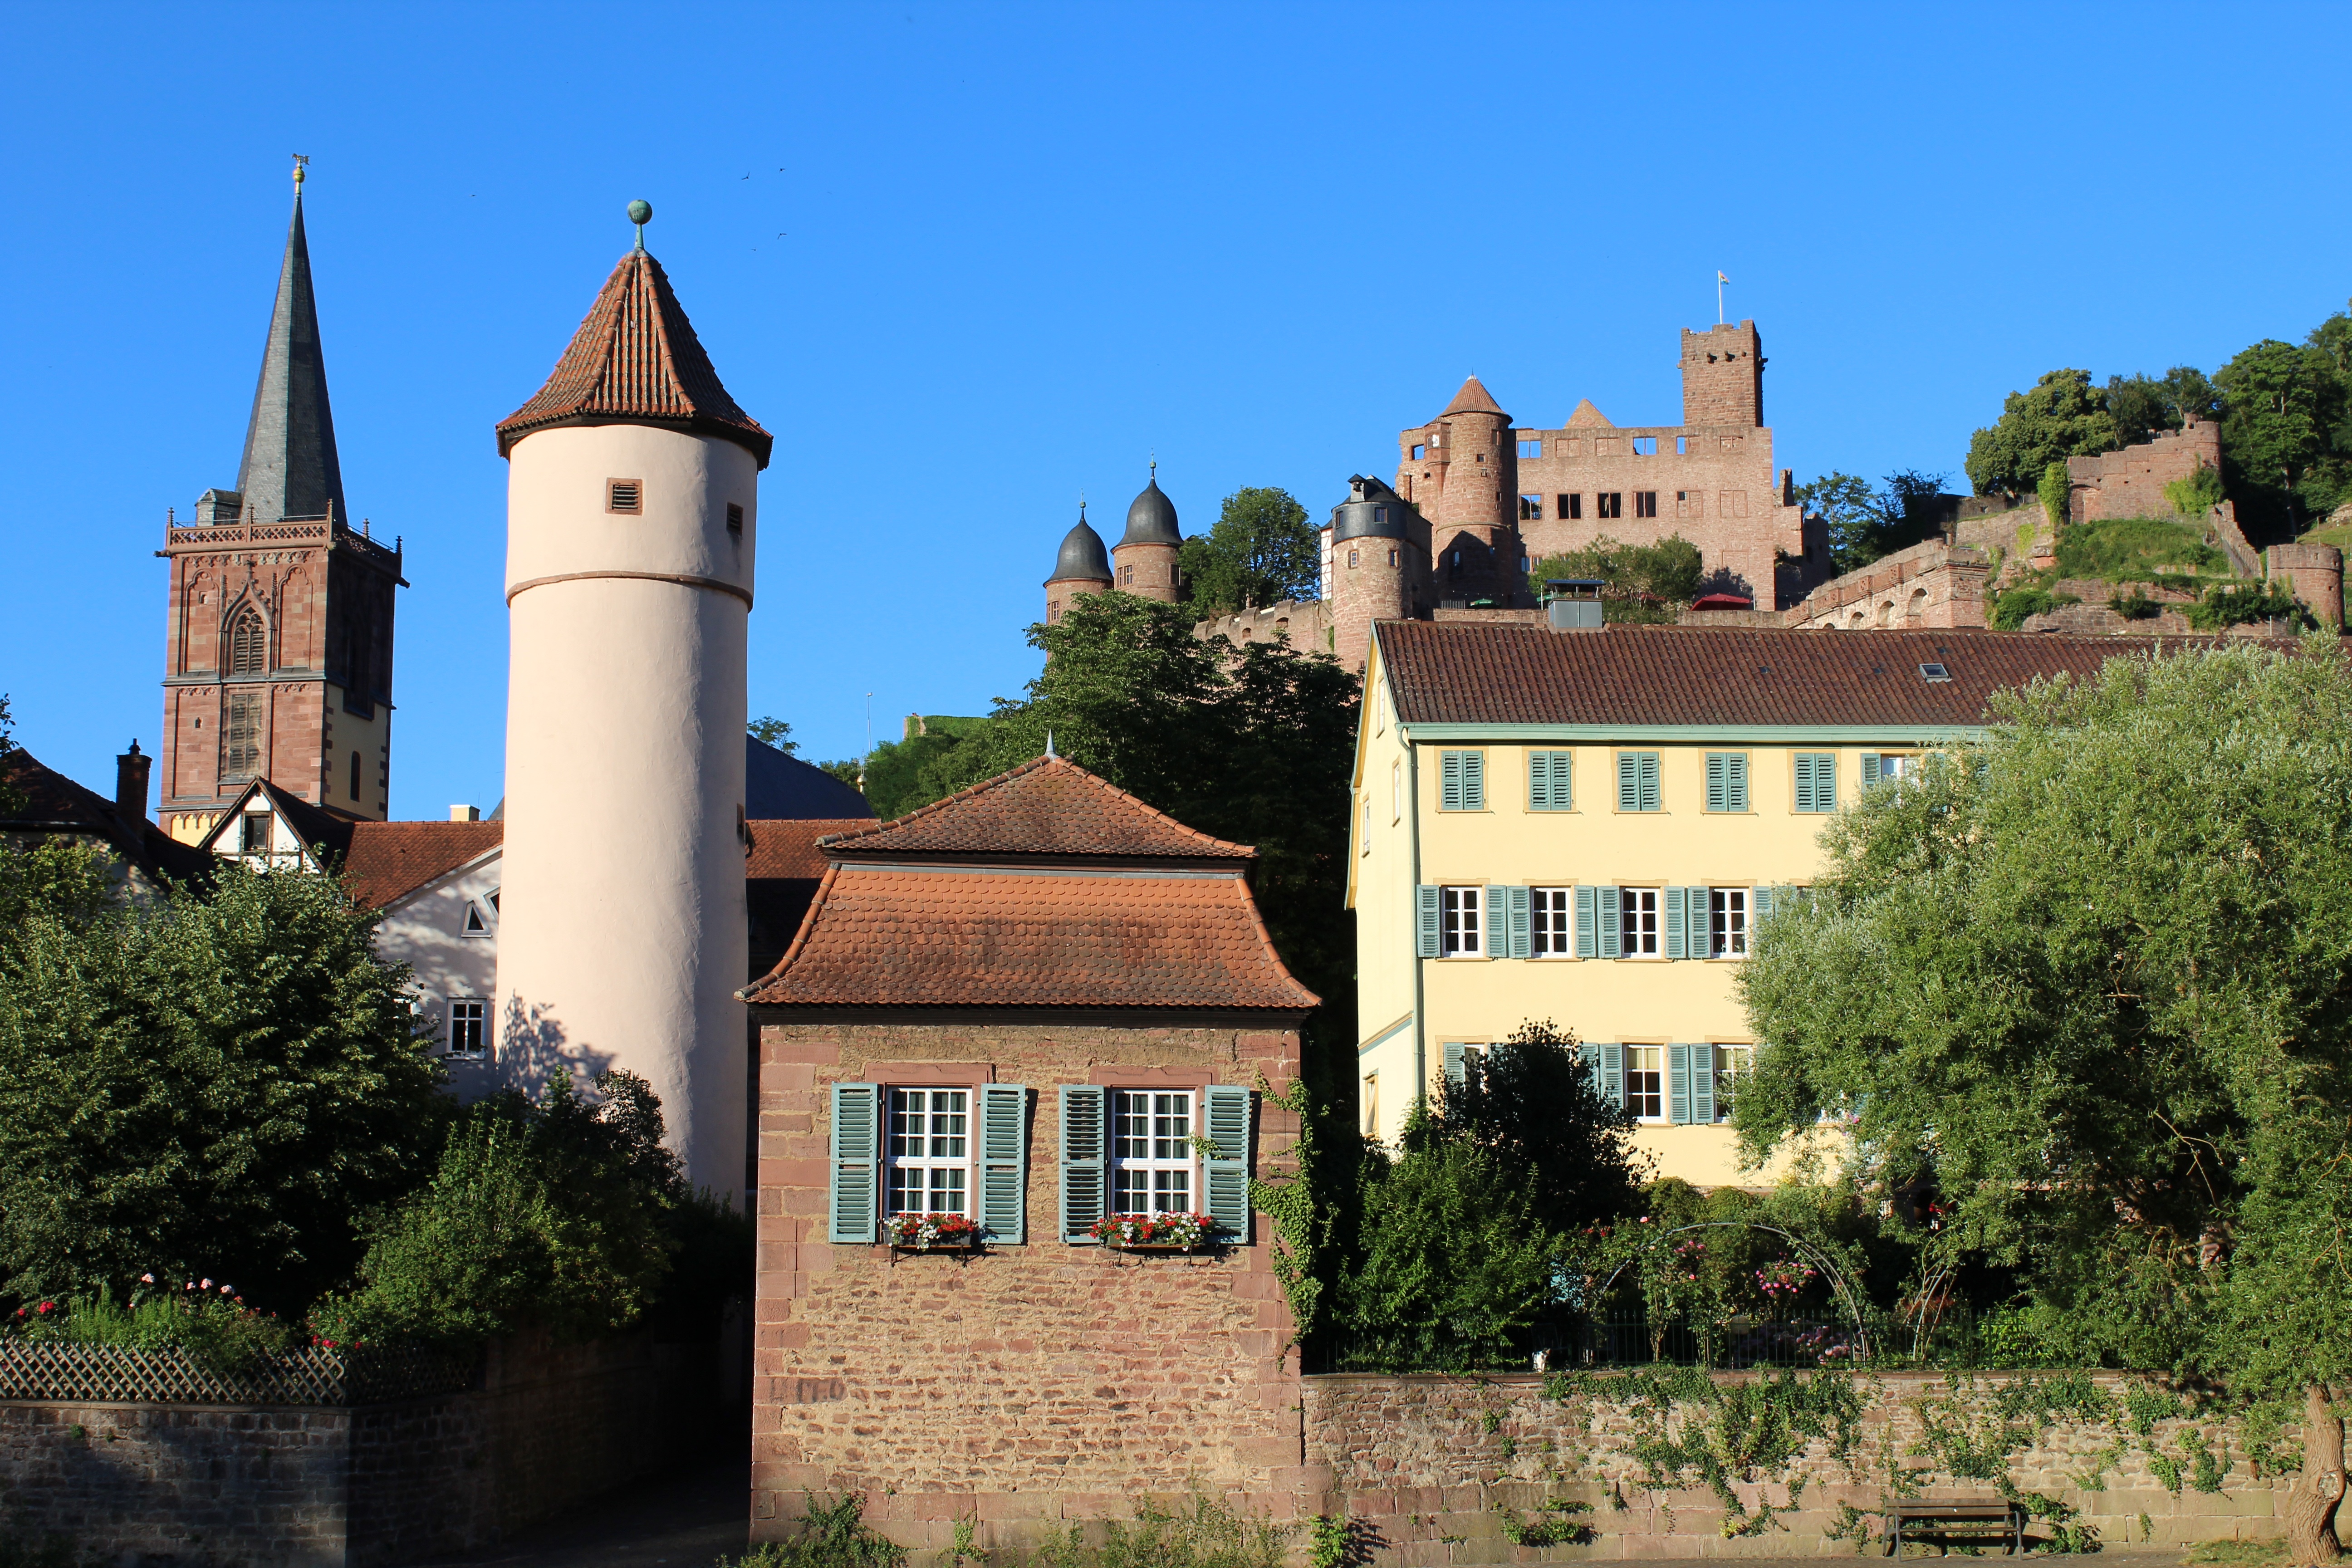
nature, sky, town, building, chateau, village, tower, castle, church, fortification, tourism, place of worship, steeple, monastery, estate, sand stone, wertheim am main, spanish missions in california